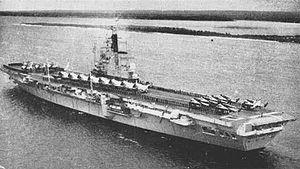
Cet article contient la liste des porte-avions de la Royal Navy.
HMS Centaur était le premier des quatre porte-avions légers de la classe Centaur appartenant à la Royal Navy. Il fut en service de 1953 à 1965.